Boy Scouts of America v. Dale

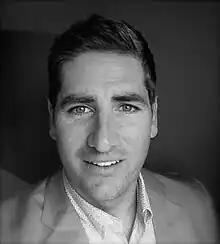
Scoutmaster James Dale

The Boy Scouts of America is a private, non-profit organization engaged in instilling its system of values in young people. At the time of the case, it asserted that homosexuality was inconsistent with those values.